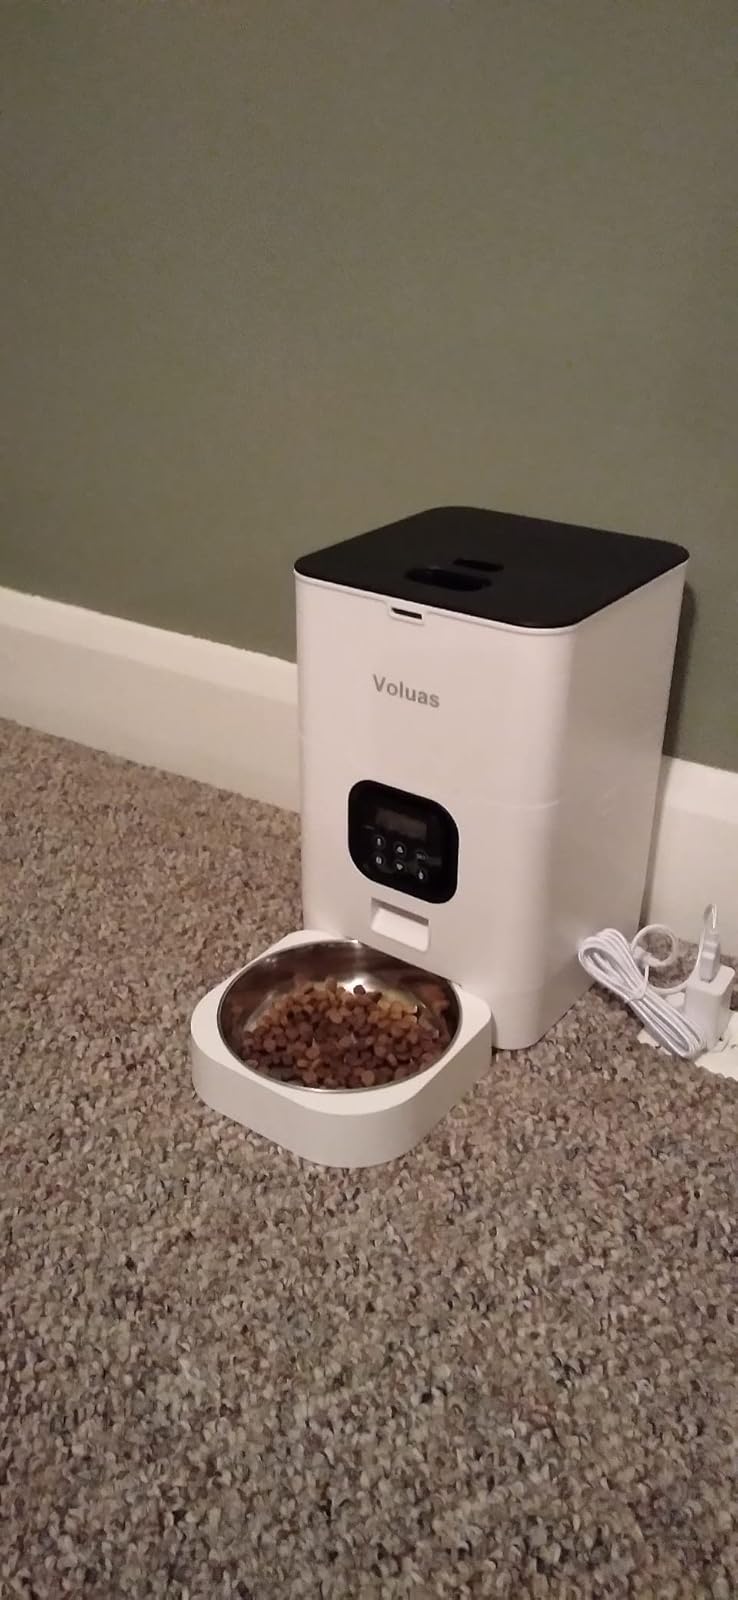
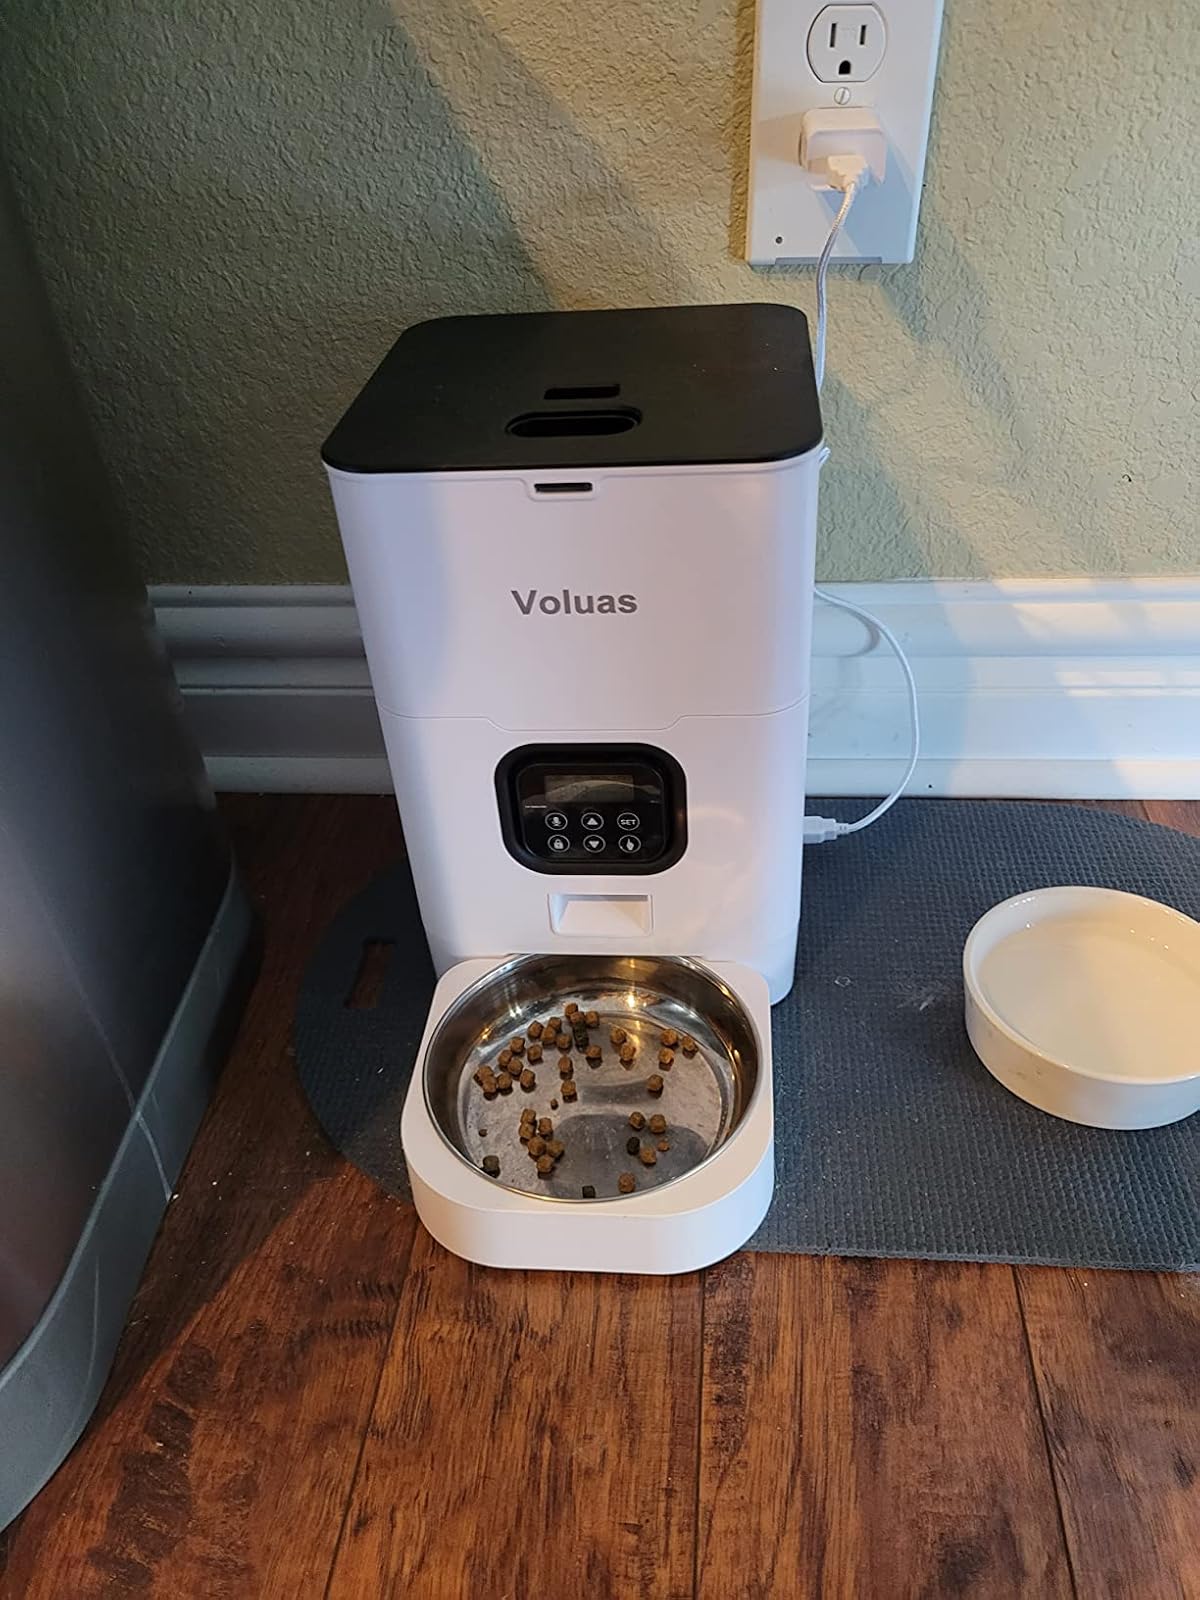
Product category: items_feeder
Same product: yes